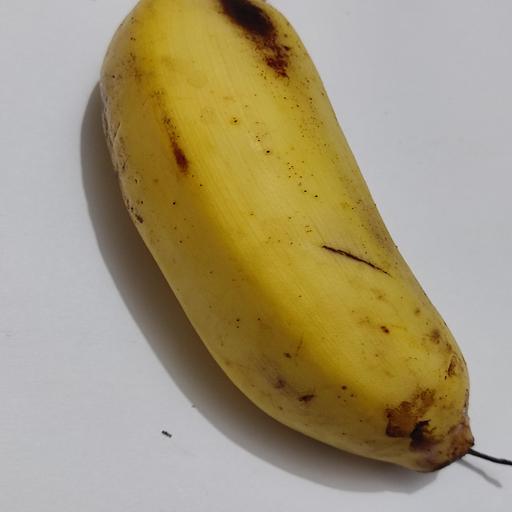
Crop type: Banana